1919 Salvadoran presidential election

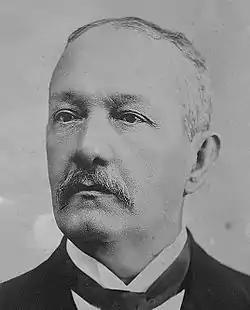
President Carlos Meléndez, who was ineligible to run for re-election

A presidential election was scheduled to be held in El Salvador between 13 and 15 January 1919 in order to elect the country's president, who would serve from 1 March 1919 to 1 March 1923. All men were eligible to vote.